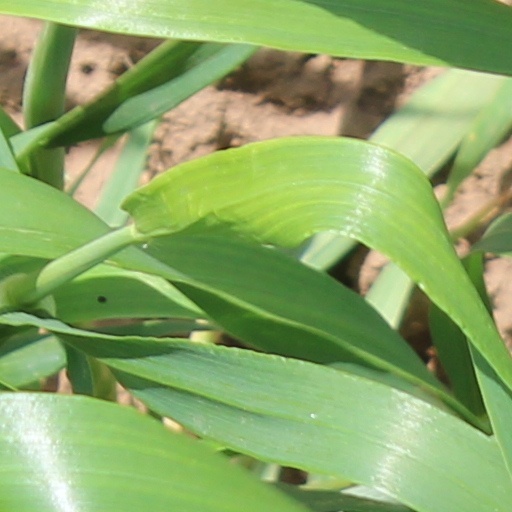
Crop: wheat